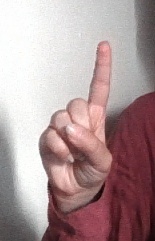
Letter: bb